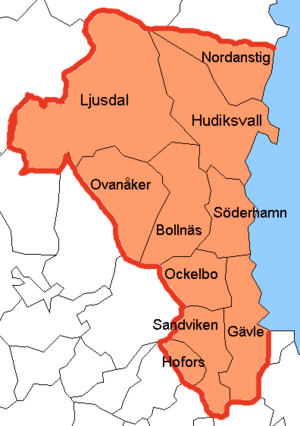
Gävleborgs län / Større byer
Kommuner i Gävleborgs län
Gävleborgs län er et svensk län i det centrale Sverige. Det grænser til Uppsala län, Västmanlands län, Dalarnas län, Jämtlands län og Västernorrlands län.